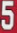
Number: 5